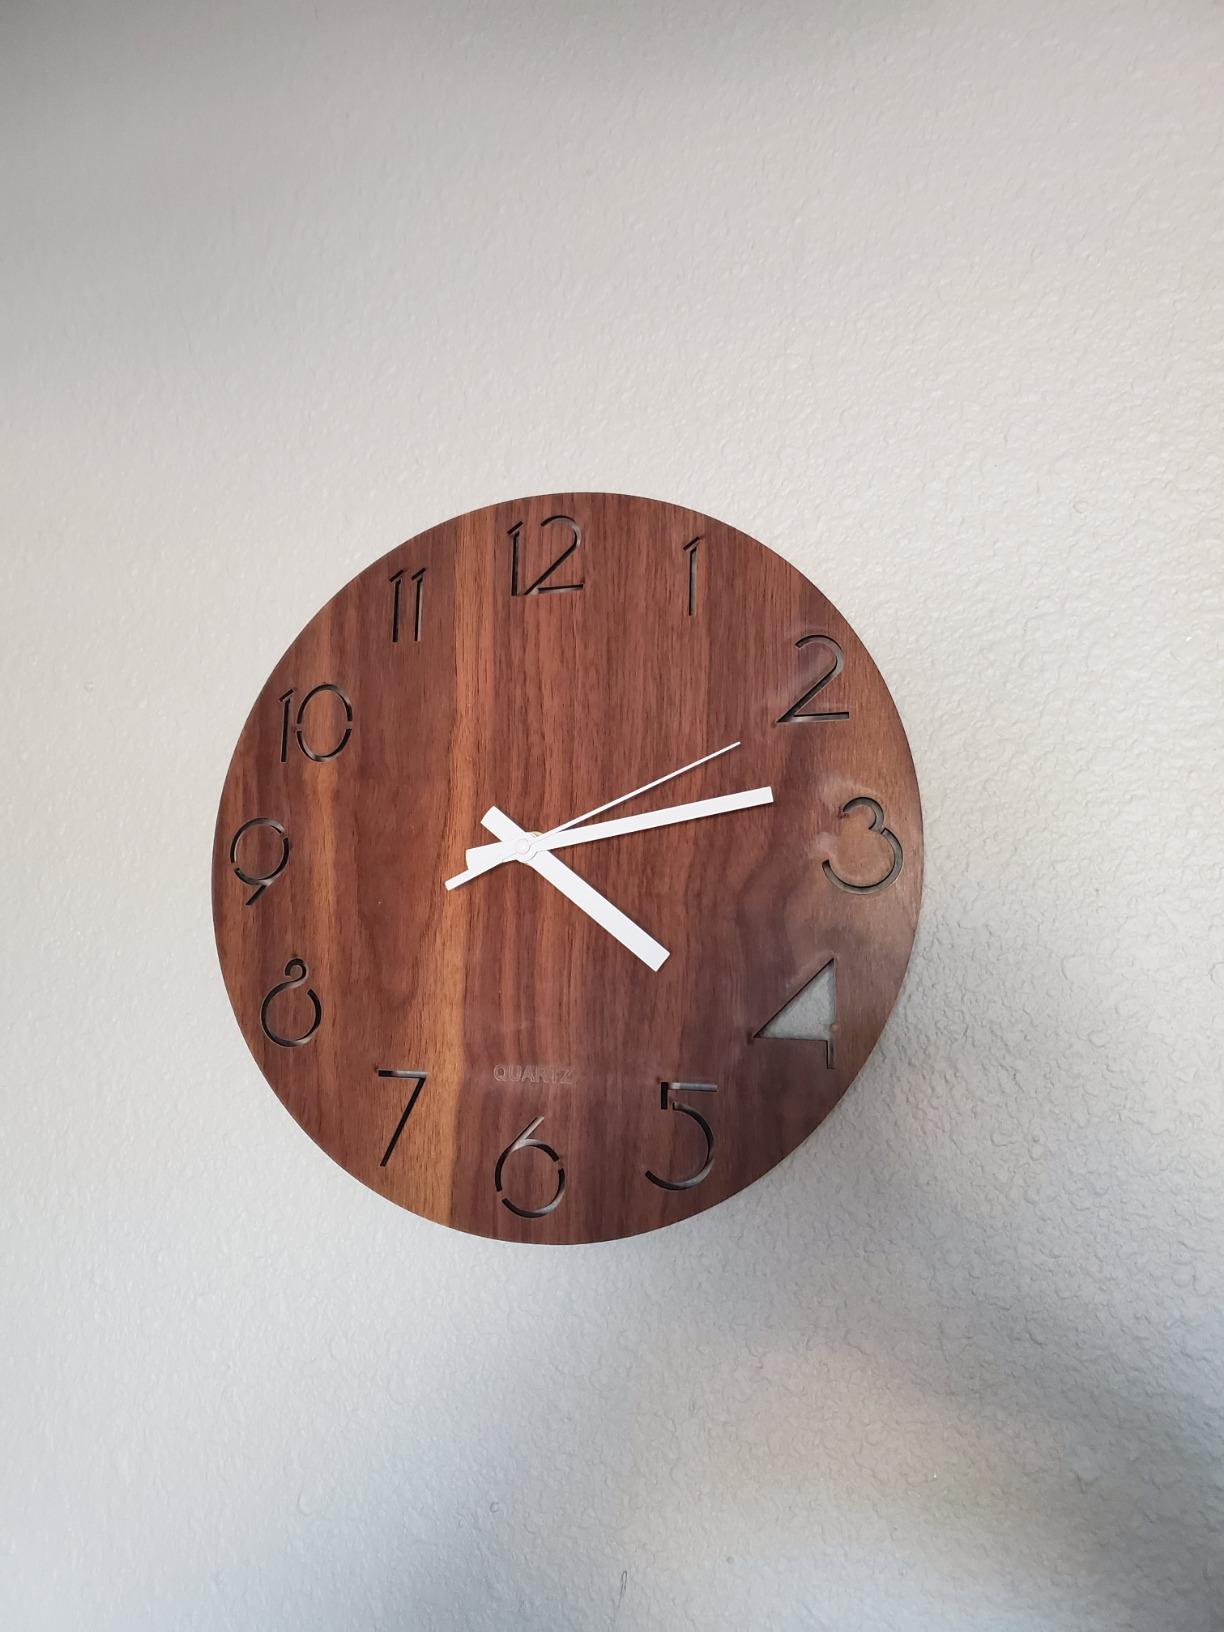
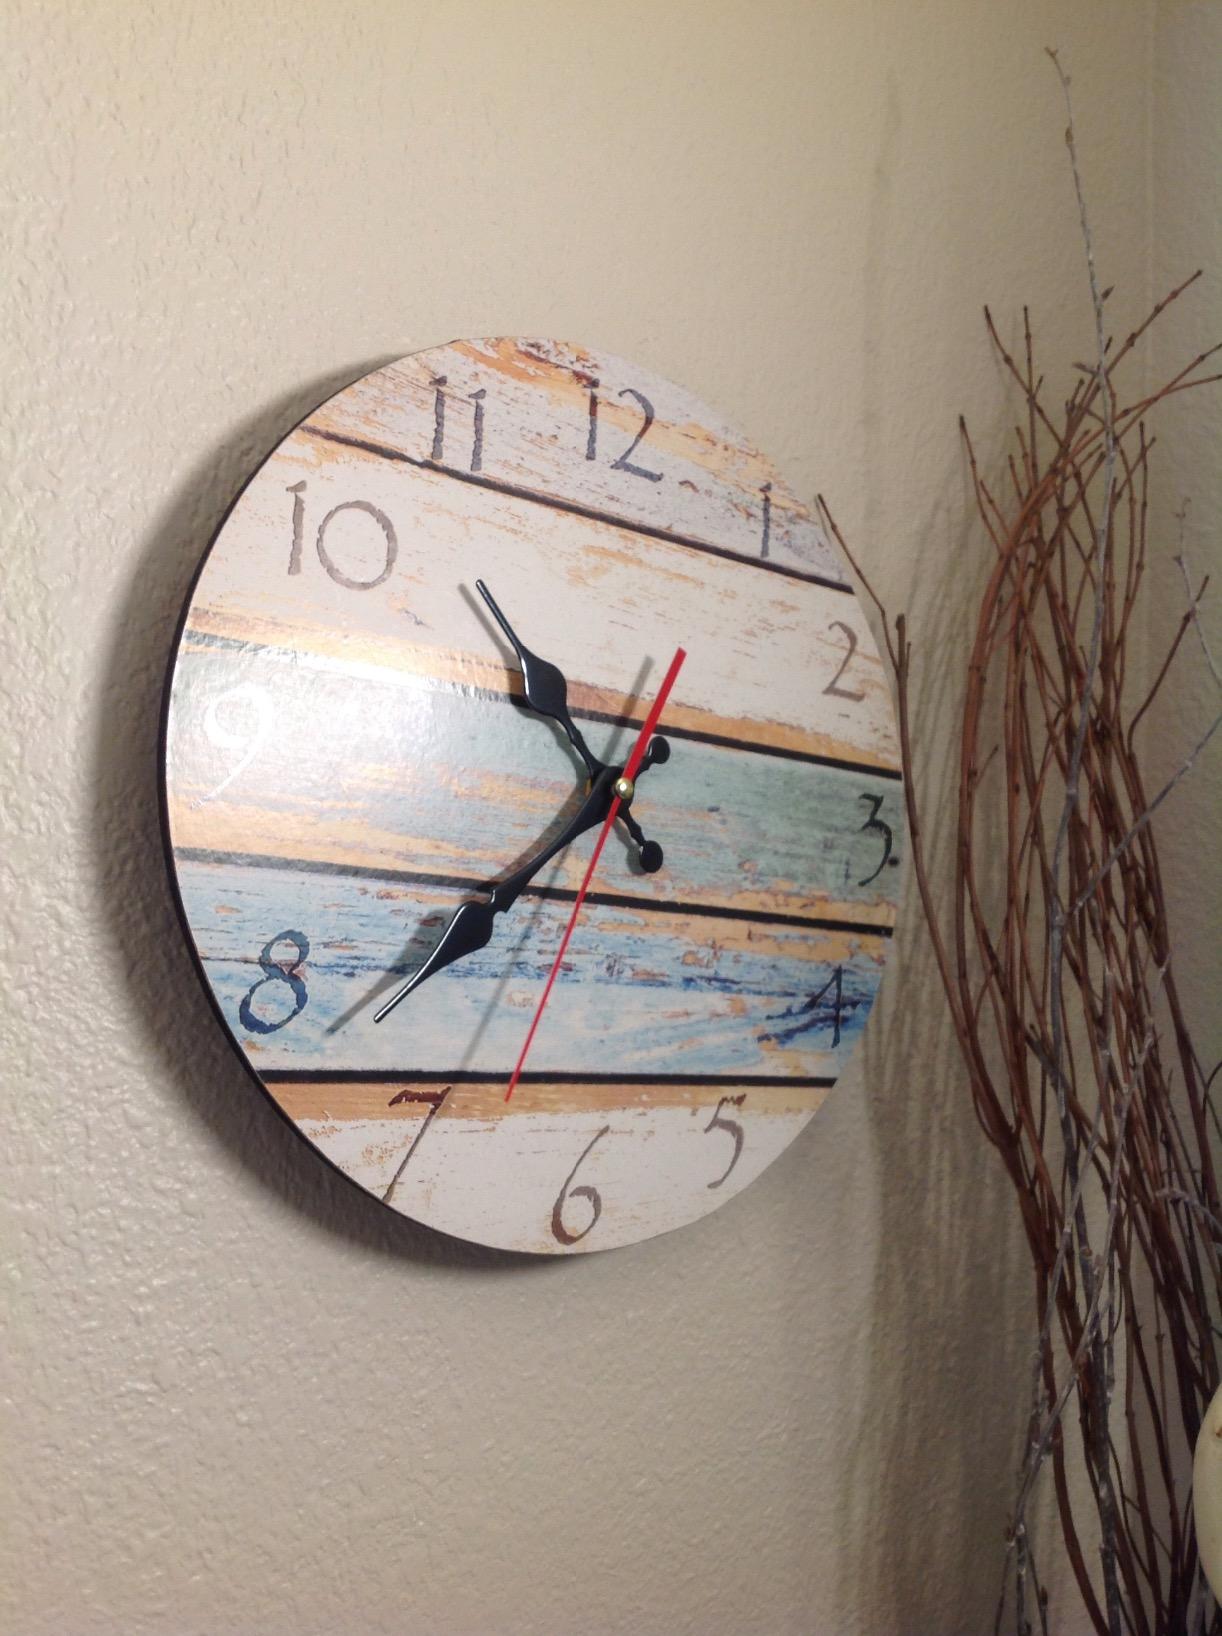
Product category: clock
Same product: no